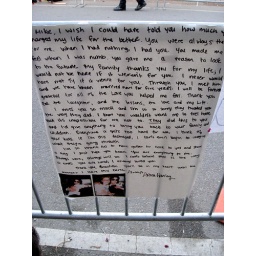
The memorial wall outside Michael Jackson's family home in Encino...